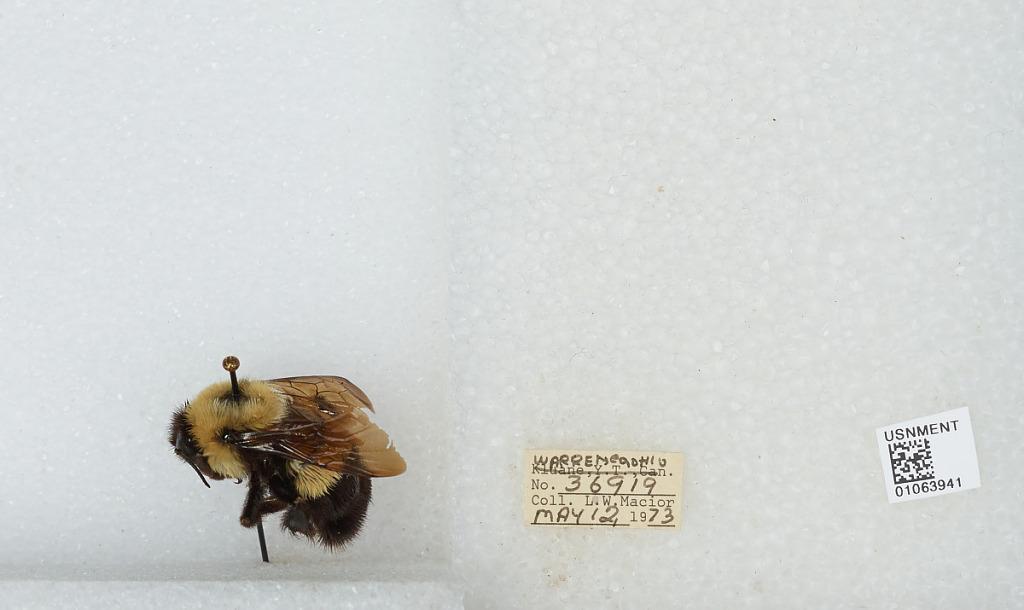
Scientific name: Bombus (Bombus) affinis Cresson
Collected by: L. Macior
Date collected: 1973-5-12
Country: United States
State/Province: Ohio
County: Warren
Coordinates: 39.4242, -84.1856